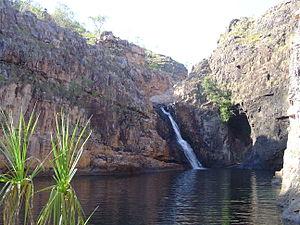
Le parc national de Kakadu est un parc national australien situé dans le Territoire du Nord et renommé pour la multitude d'espèces animales typiques et les peintures anciennes aborigènes qu'il abrite. Depuis 1981, il est classé sur la liste du patrimoine mondial de l'UNESCO à la fois comme « paysage naturel » et « paysage culturel ». Le parc est également protégé au titre de site Ramsar depuis 1980 pour l'intérêt de ses zones humides.